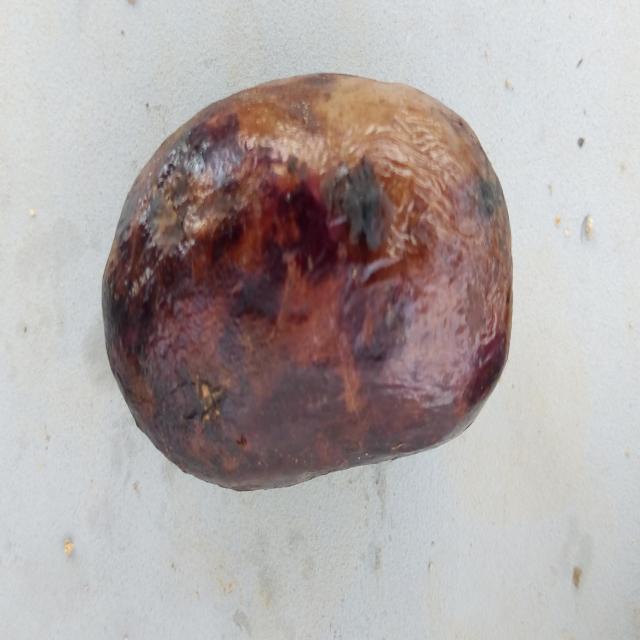
Plum grade: bruised